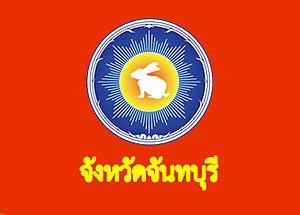
Chanthaburi est une province de Thaïlande.